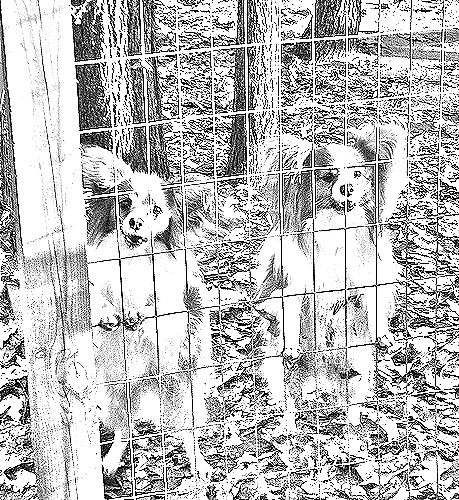
Portrait style: Sketch Portrait